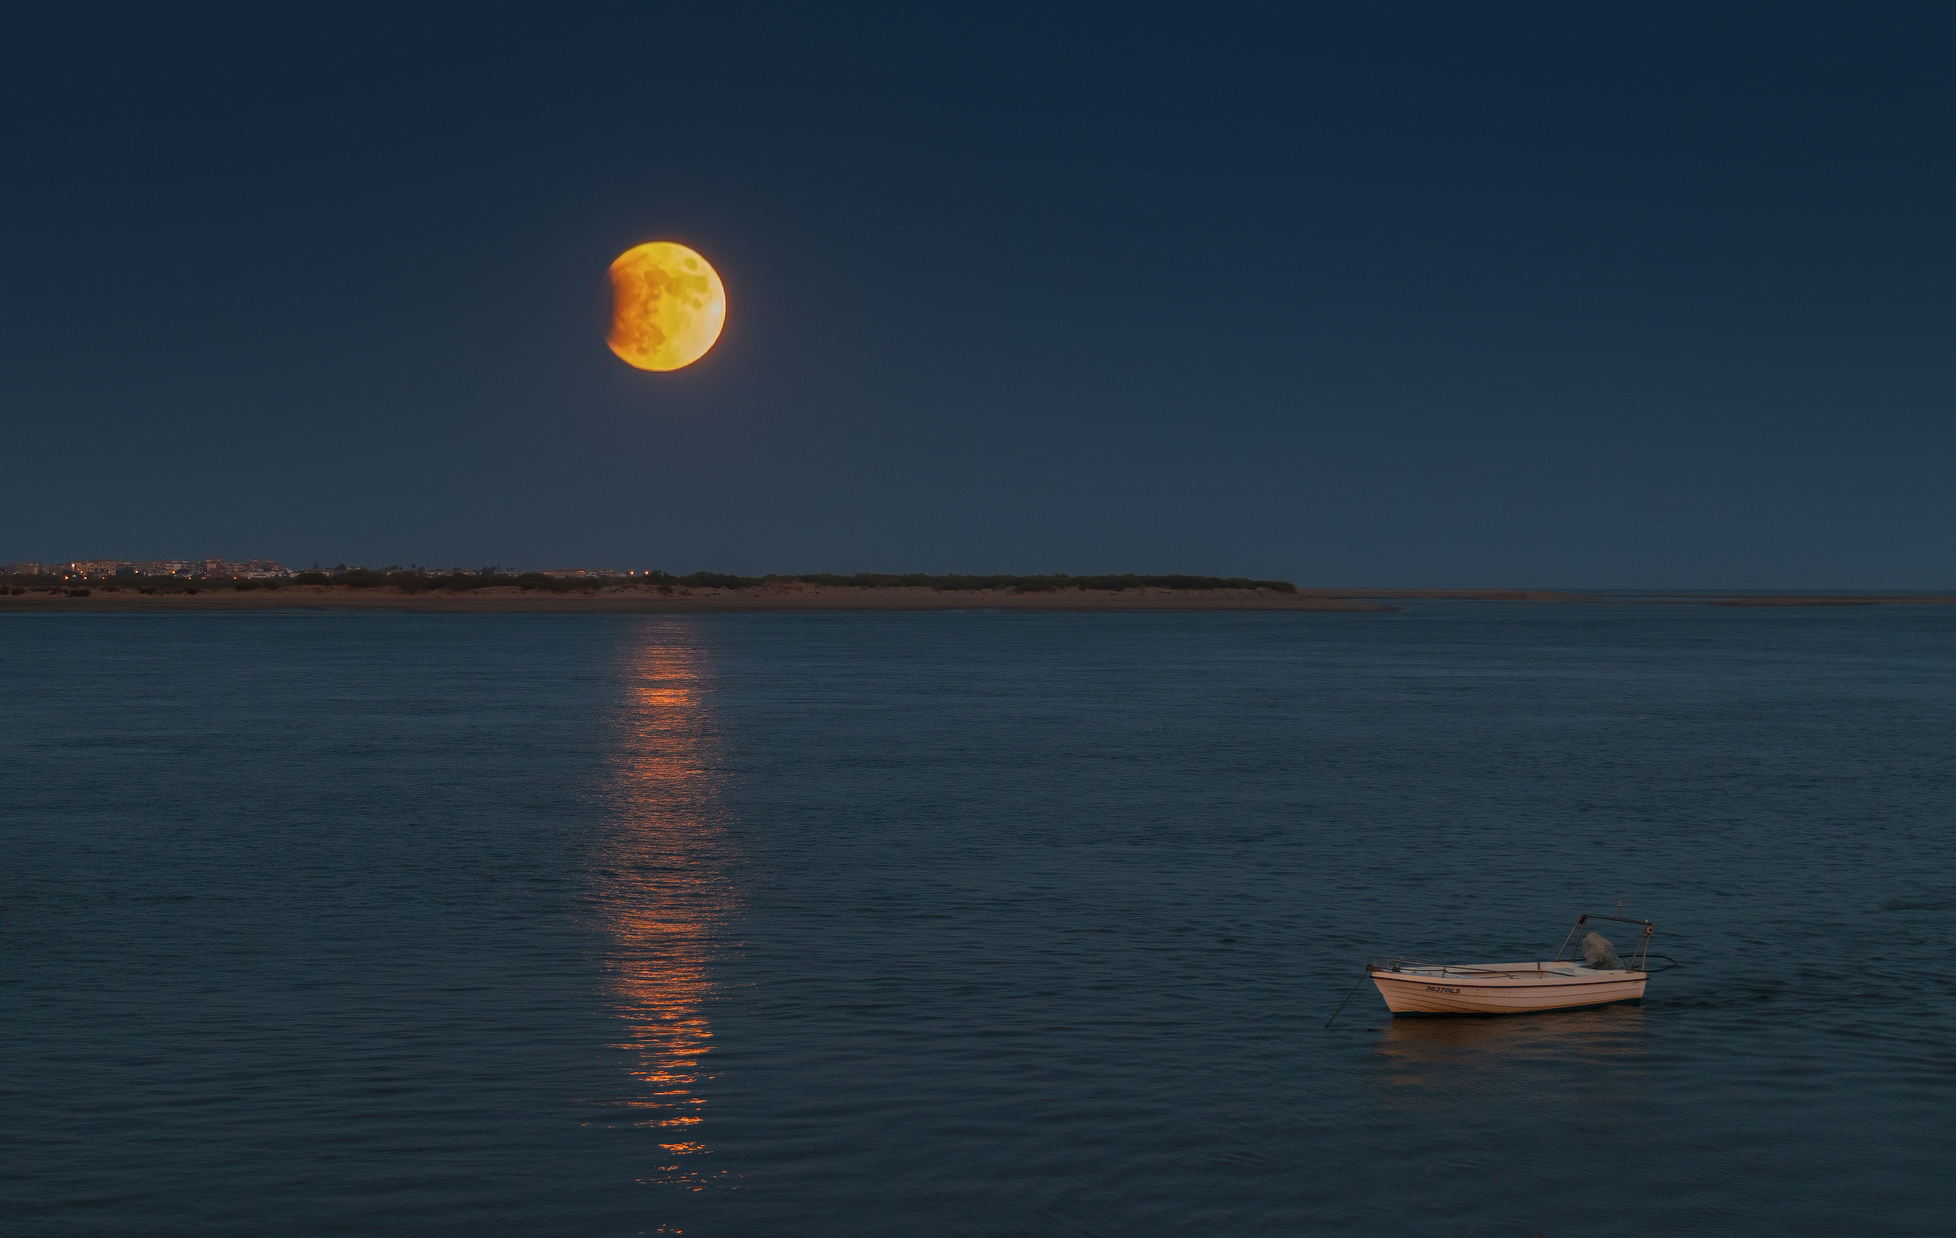
sea, sky, moon, horizon, full moon, water, moonlight, calm, light, astronomical object, celestial event, ocean, sound, night, evening, reflection, cloud, vacation, coast, sunset, dusk, river, landscape, lake, midnight